Gerry MacLochlainn

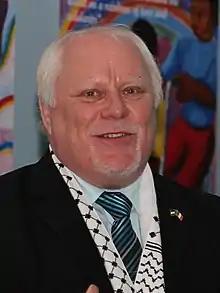
MacLochlainn in 2012

Gerard MacLochlainn (born 1954) is a Sinn Féin politician from Derry, Northern Ireland, where he was a councillor. He chaired several of the council's major committees including regional and cross border committees. His writings were widely circulated in his now deceased wife (Valerie June "Val" Cardwell)'s native Wales and several of his prison letters are held in the National Library of Wales.